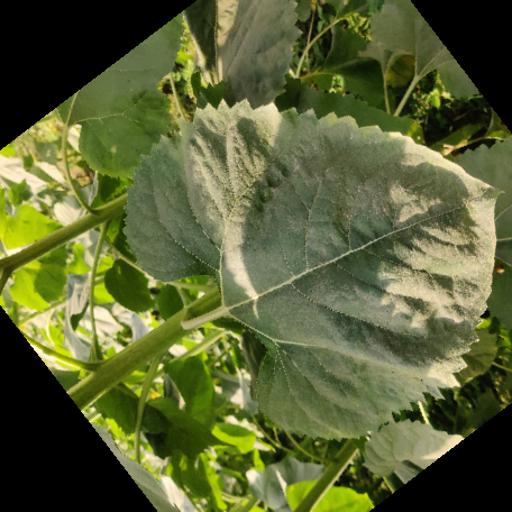
Label: Fresh_leaf